Bluebeard's Castle

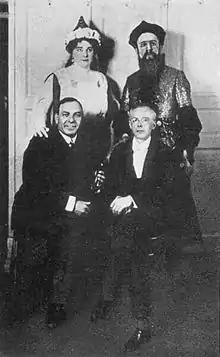
Olga Haselbeck, Oszkár Kálmán (Bluebeard), Dezső Zádor and Béla Bartók after the premiere in 1918

Balázs originally conceived the libretto for his roommate Zoltán Kodály in 1908, and wrote it during the following two years. It was first published serially in 1910 with a joint dedication to Kodály and Bartók, and in 1912 appeared with the prologue in the collection "Mysteries". Bartók was motivated to complete the opera in 1911 by the closing date of the Ferenc Erkel Prize competition, for which it was duly entered. A second competition, organised by the music publishers Rózsavölgyi and with a closing date in 1912, encouraged Bartók to make some modifications to the work in order to submit it to the Rózsavölgyi competition.